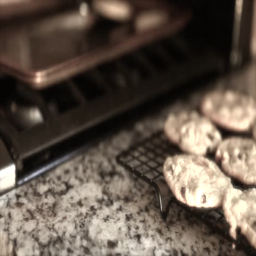
a woman placing freshly baked cookies on the kitchen counter to cool